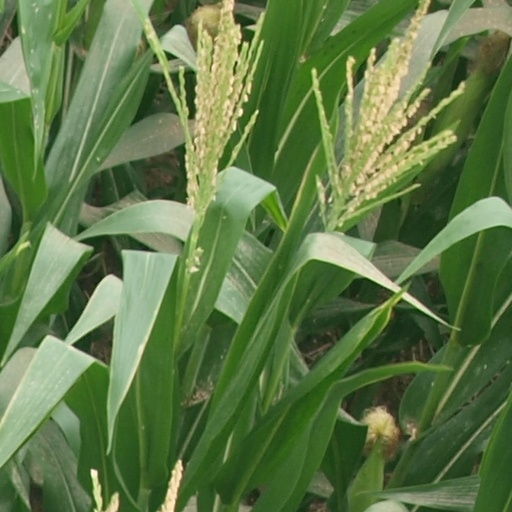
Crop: maize; corn